Rossella Biscotti

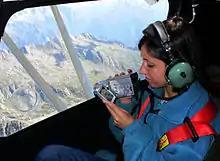

Rossella Biscotti (born 1978) is an artist whose practice cuts across sculpture, performance, sound works, and filmmaking.